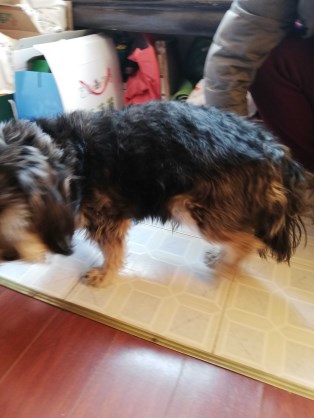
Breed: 2342-n000102-miniature_schnauzer